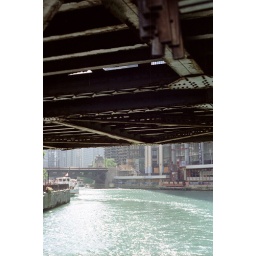
chicago 08 pt 2 - boat tour - passing under bridge